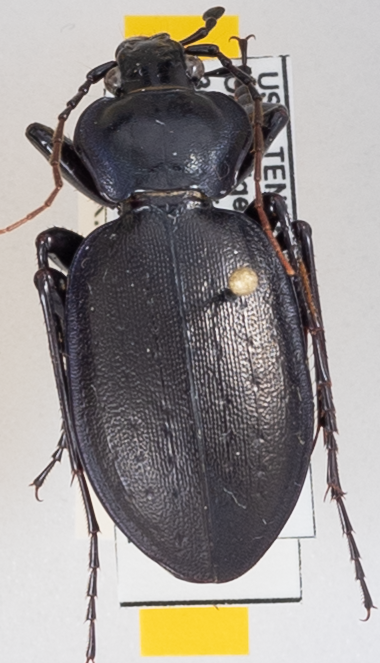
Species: Carabus sylvosus
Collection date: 2019-06-12
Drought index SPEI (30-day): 0.42
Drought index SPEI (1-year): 2.09
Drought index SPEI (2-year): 2.09